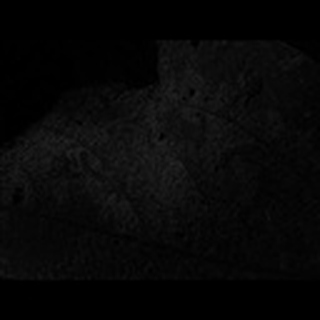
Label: cotton_army_worm